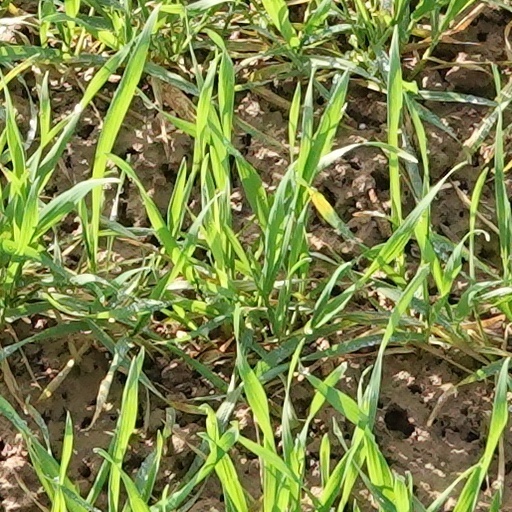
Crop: wheat